JamLegend

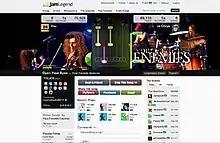
Playing "Open Your Eyes" by Your Favorite Enemies in GuitarJam mode, Legendary Difficulty

More than 1620 songs were available to play, as at June 2010. Some of these songs were automatically tracked by a computer program (this is the case for the BeatJam tracks), but most of the popular songs were tracked by trackers/producers.